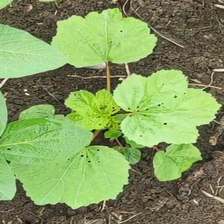
Weed species: Little_Mallow(Malva parviflora)